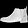
Label: Ankle boot